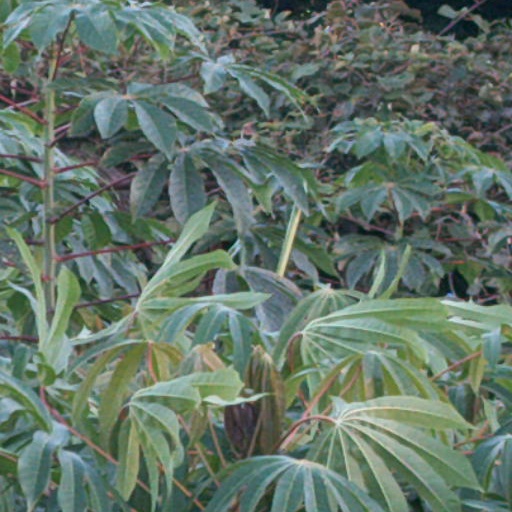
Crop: cassava